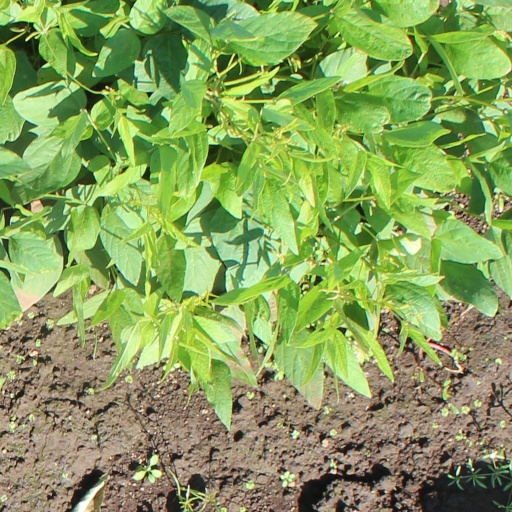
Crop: soybean